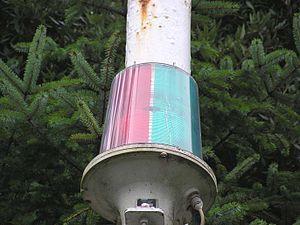
En navigation maritime, un feu à secteurs ou feu de guidage est un balisage lumineux, généralement porté par un phare ou une balise, dont le faisceau lumineux change de couleur selon l'endroit d'où il est observé. Il est généralement utilisé pour permettre aux navires de naviguer de nuit dans un chenal maritime relativement étroit entouré de dangers comme un chenal d'entrée de port.